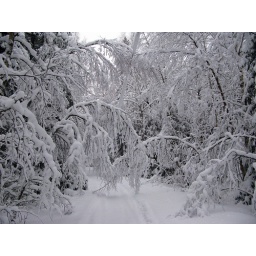
Snowy trees line a small road in the forest near Molpe.